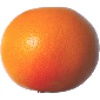
Label: Grapefruit Pink 1